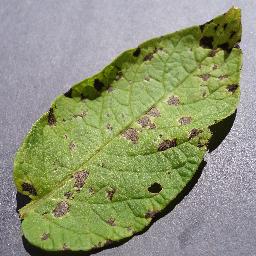
Etiqueta: Tizon_Temprano